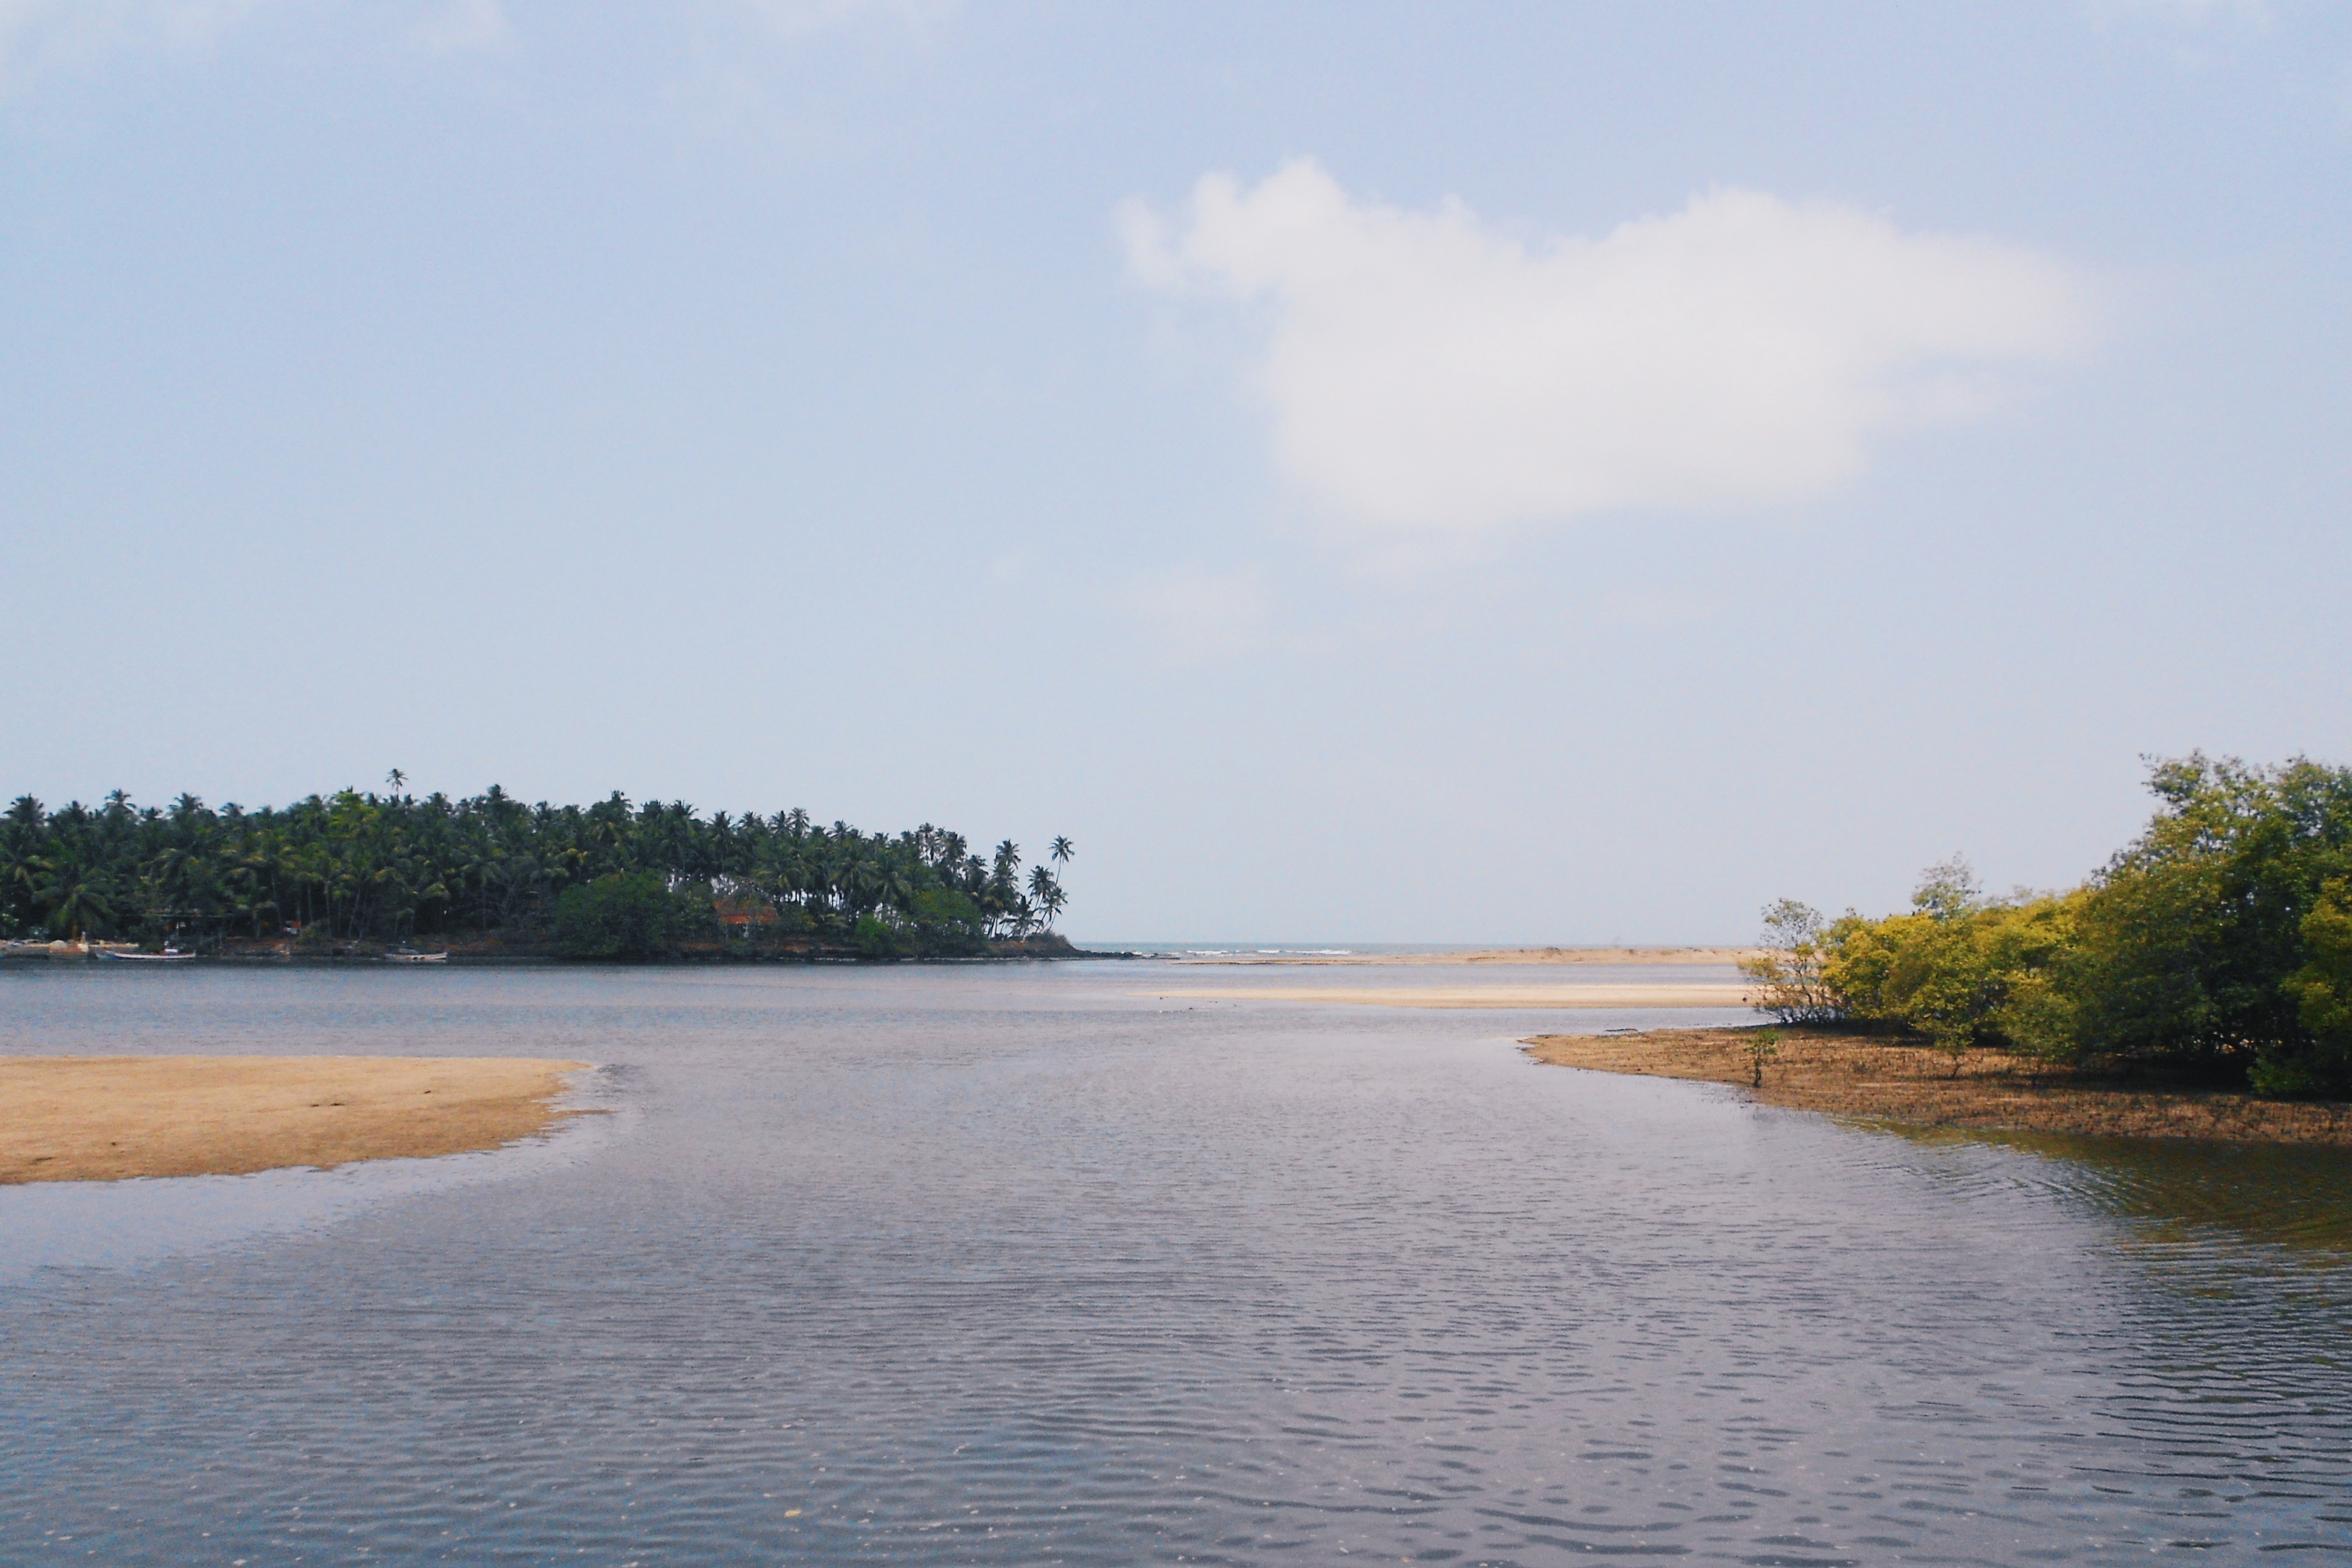
sea, coast, water, marsh, shore, lake, river, vehicle, bay, reservoir, waterway, body of water, wetland, channel, loch, estuary, landform, geographical feature